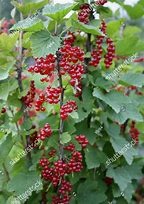
Label: redcurrant